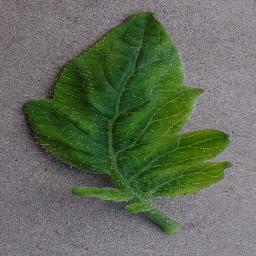
Label: Tomato___Tomato_Yellow_Leaf_Curl_Virus